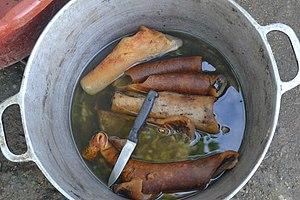
La peau de boeuf, préparée et lavée